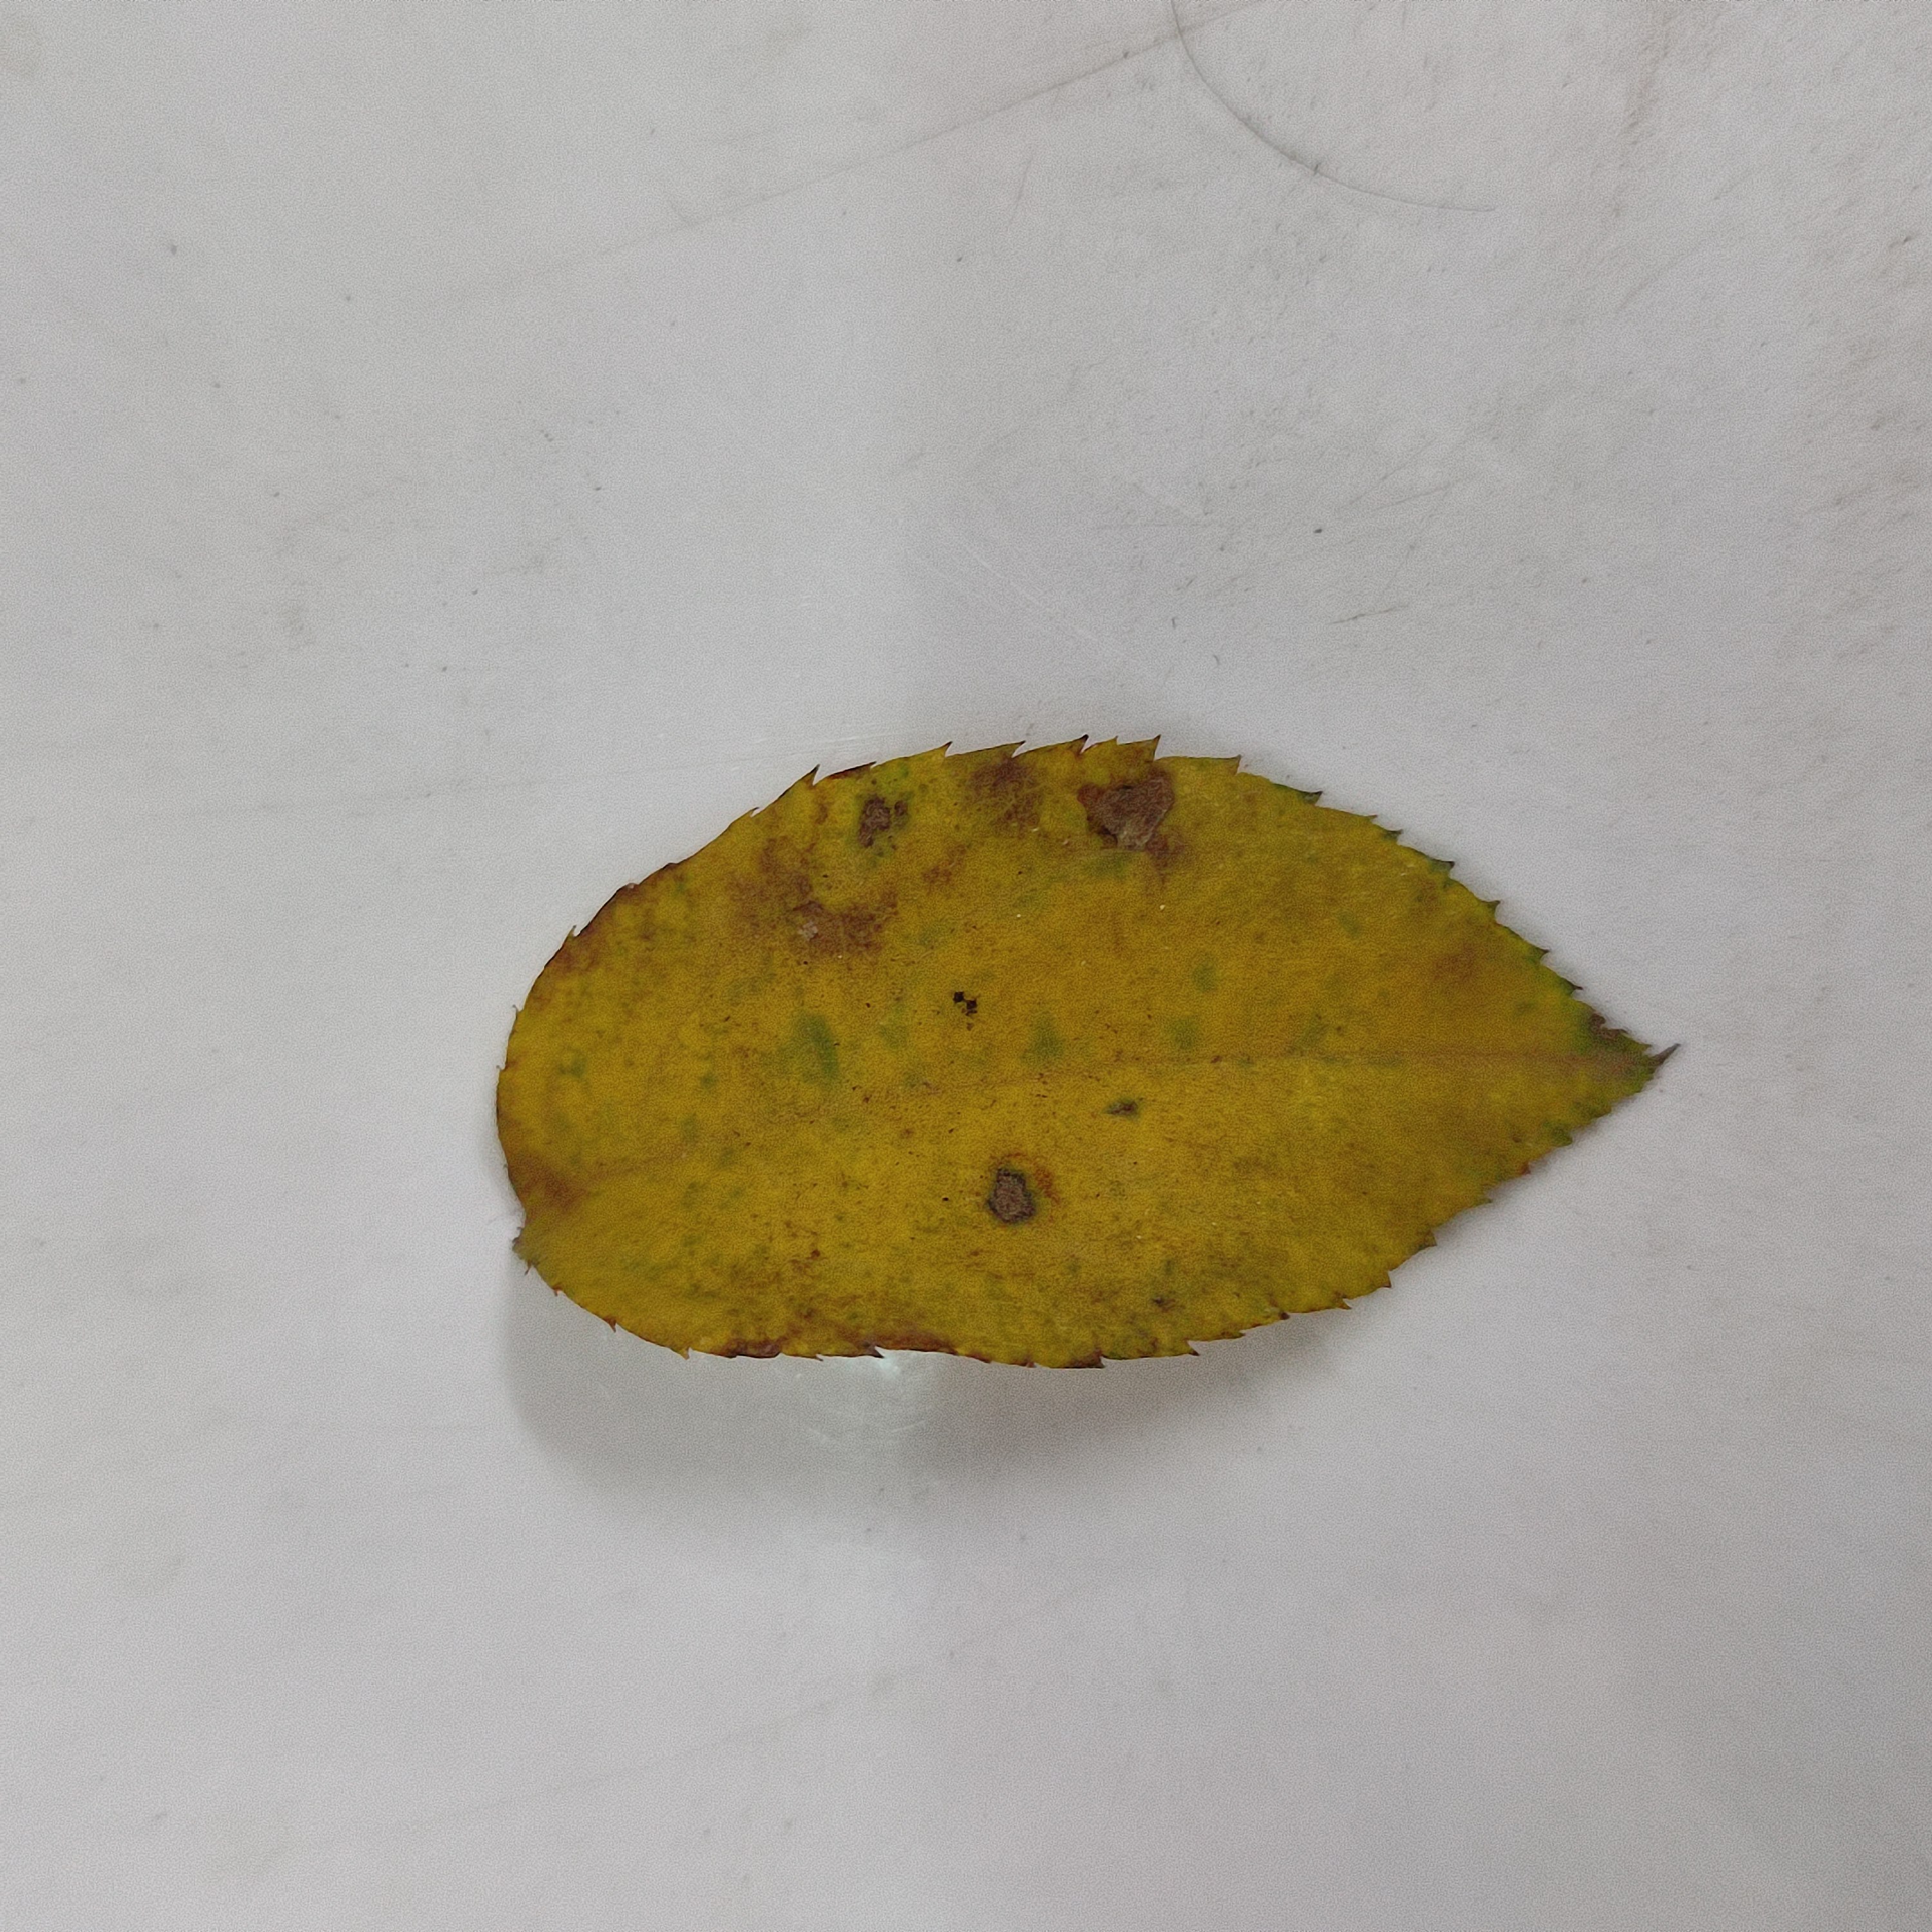
Label: Yellow Mosaic Virus